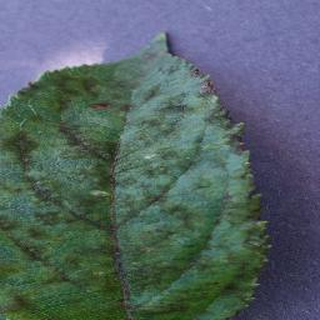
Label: apple_apple_scab